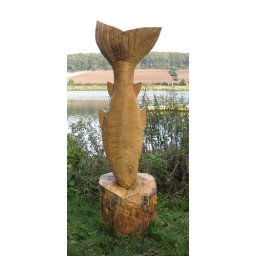
A wooden fish carving, near the visitor's centre at Thornton reservoir.